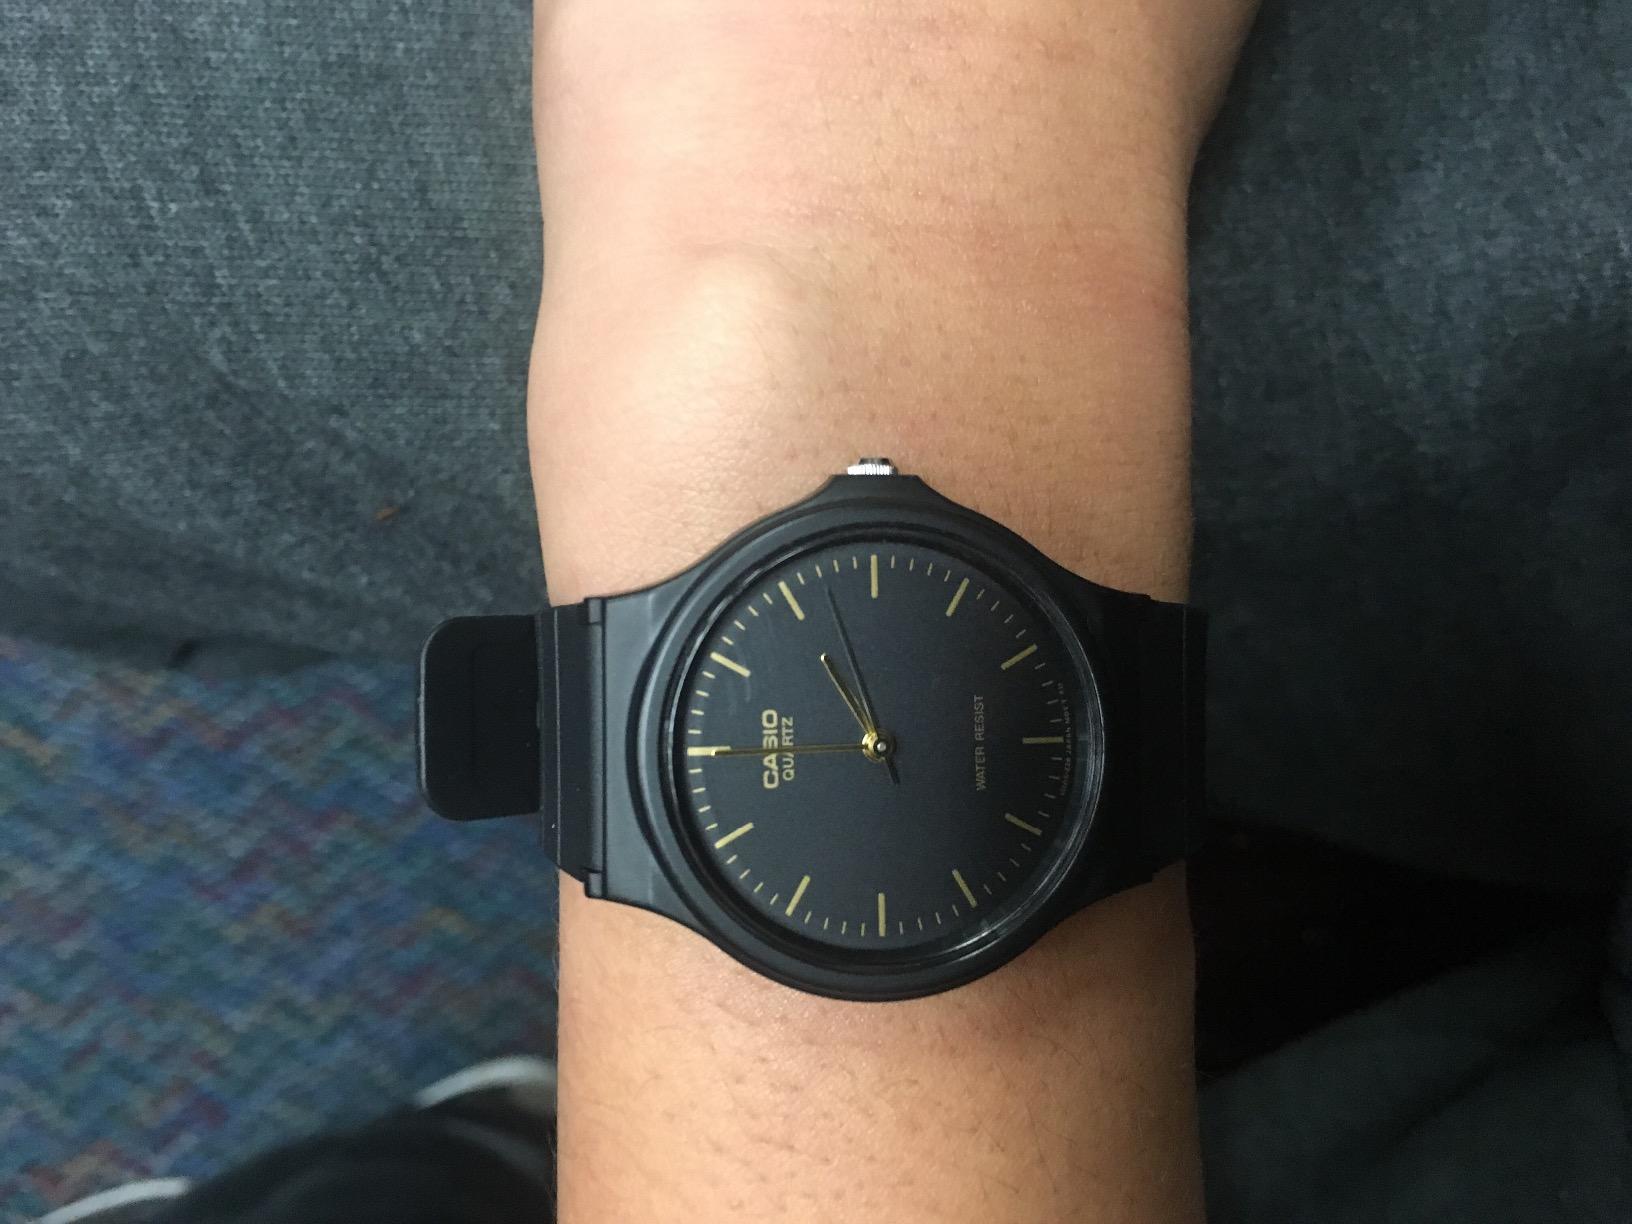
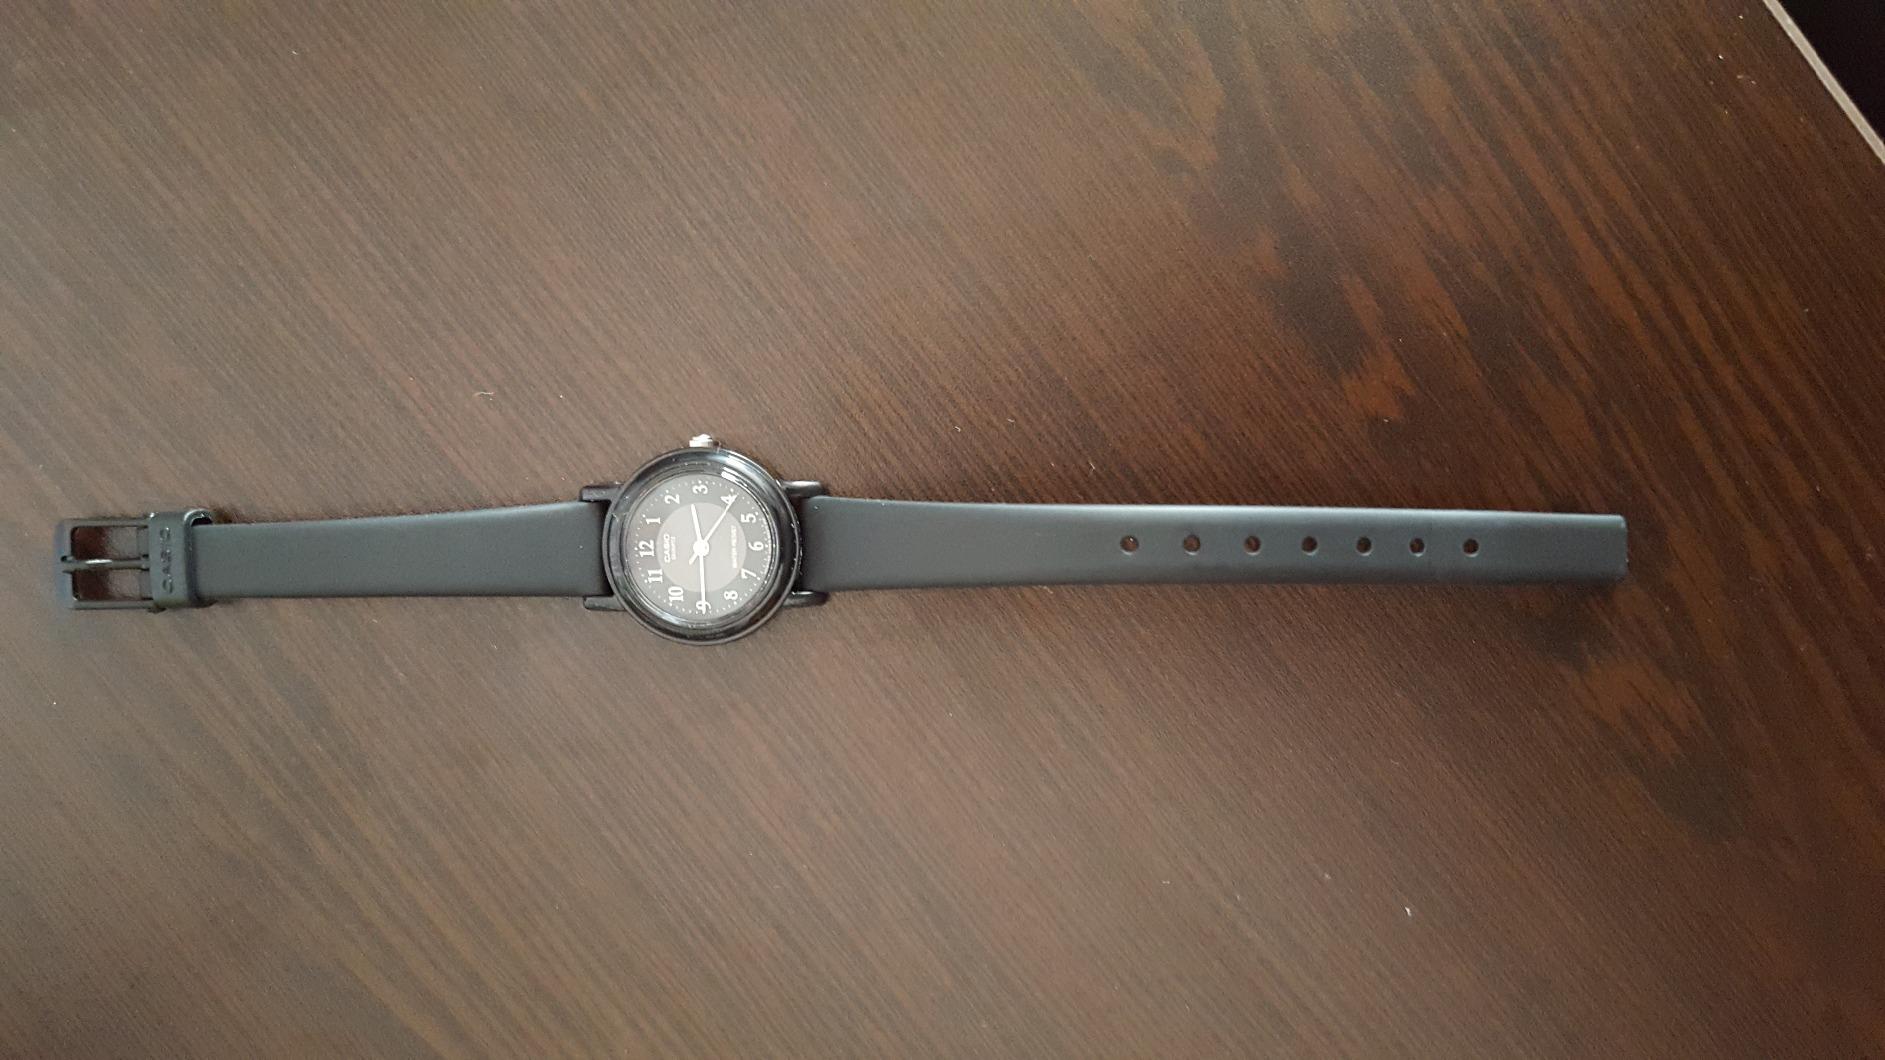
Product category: accessories_watch
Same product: no